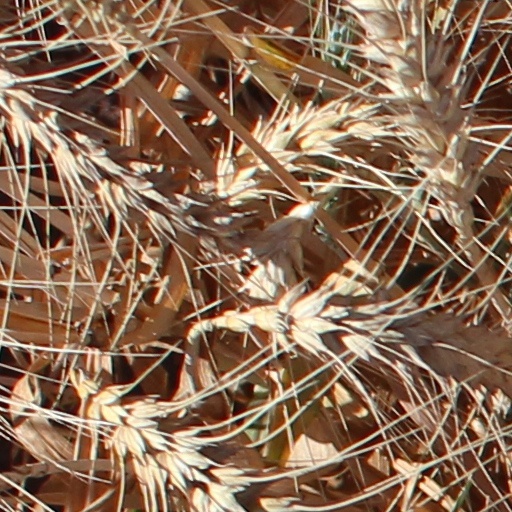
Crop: wheat